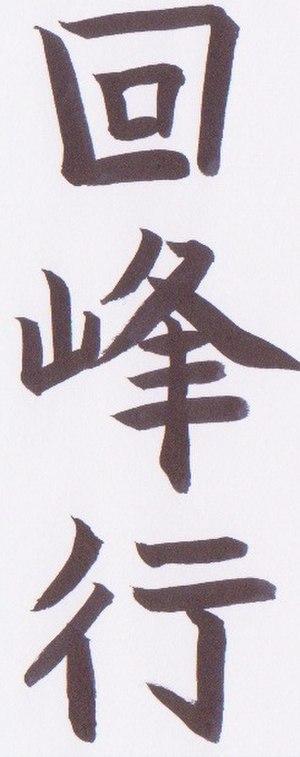
Kaihogyo, en kanji japonais.
Le Kaihogyo est une forme d'ascétisme pratiquée par les moines bouddhistes du mont Hiei, dans la région de Kyoto. Il consiste en 1000 jours, répartis sur sept années, de marche intensive et de prières. Seuls quarante-six moines ont réussi à compléter cet exercice depuis son origine vers 1585: l'échec est traditionnellement sanctionné par le suicide.